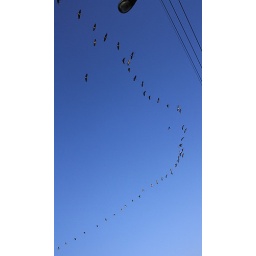
I happened to glance up and see the birds flying in formation.